Pembroke College, Oxford

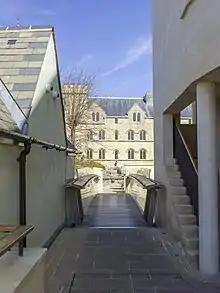
The bridge connecting Pembroke's new quadrangle with the Chapel Quad.

In April 2013 HRH The Duke of Kent officially opened a new quadrangle named after the lead donor Chris Rokos The new buildings include a 170-seat multi-purpose auditorium, a new café, art gallery, and teaching and function rooms. The development is physically joined to the college's existing city-centre site via a new bridge crossing Brewer Street and the original medieval city wall, and 'landing' in the old Fellows' Garden adjacent to Chapel Quad. Having historically been one of the university's dimensionally smaller colleges, following the opening of the new building, undergraduates are now able to live in college premises for all years of study. Postgraduates also benefit from more rooms, and there are six flats for those with partners.